Santhananda

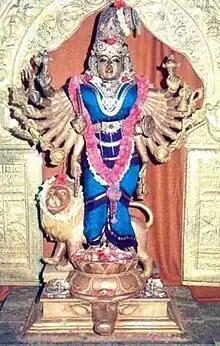
Asta Dasa Bhuja Mahalakshmi - Deity at Skandhashramam, Salem, India.

This was established by Swami Santhananda in 1968 on top of a small hill near Salem. The main Deities are ASHTA DASA BHUJA MAHALAKSHMI and SKANDA NATHA.